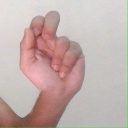
अक्षर: ढ